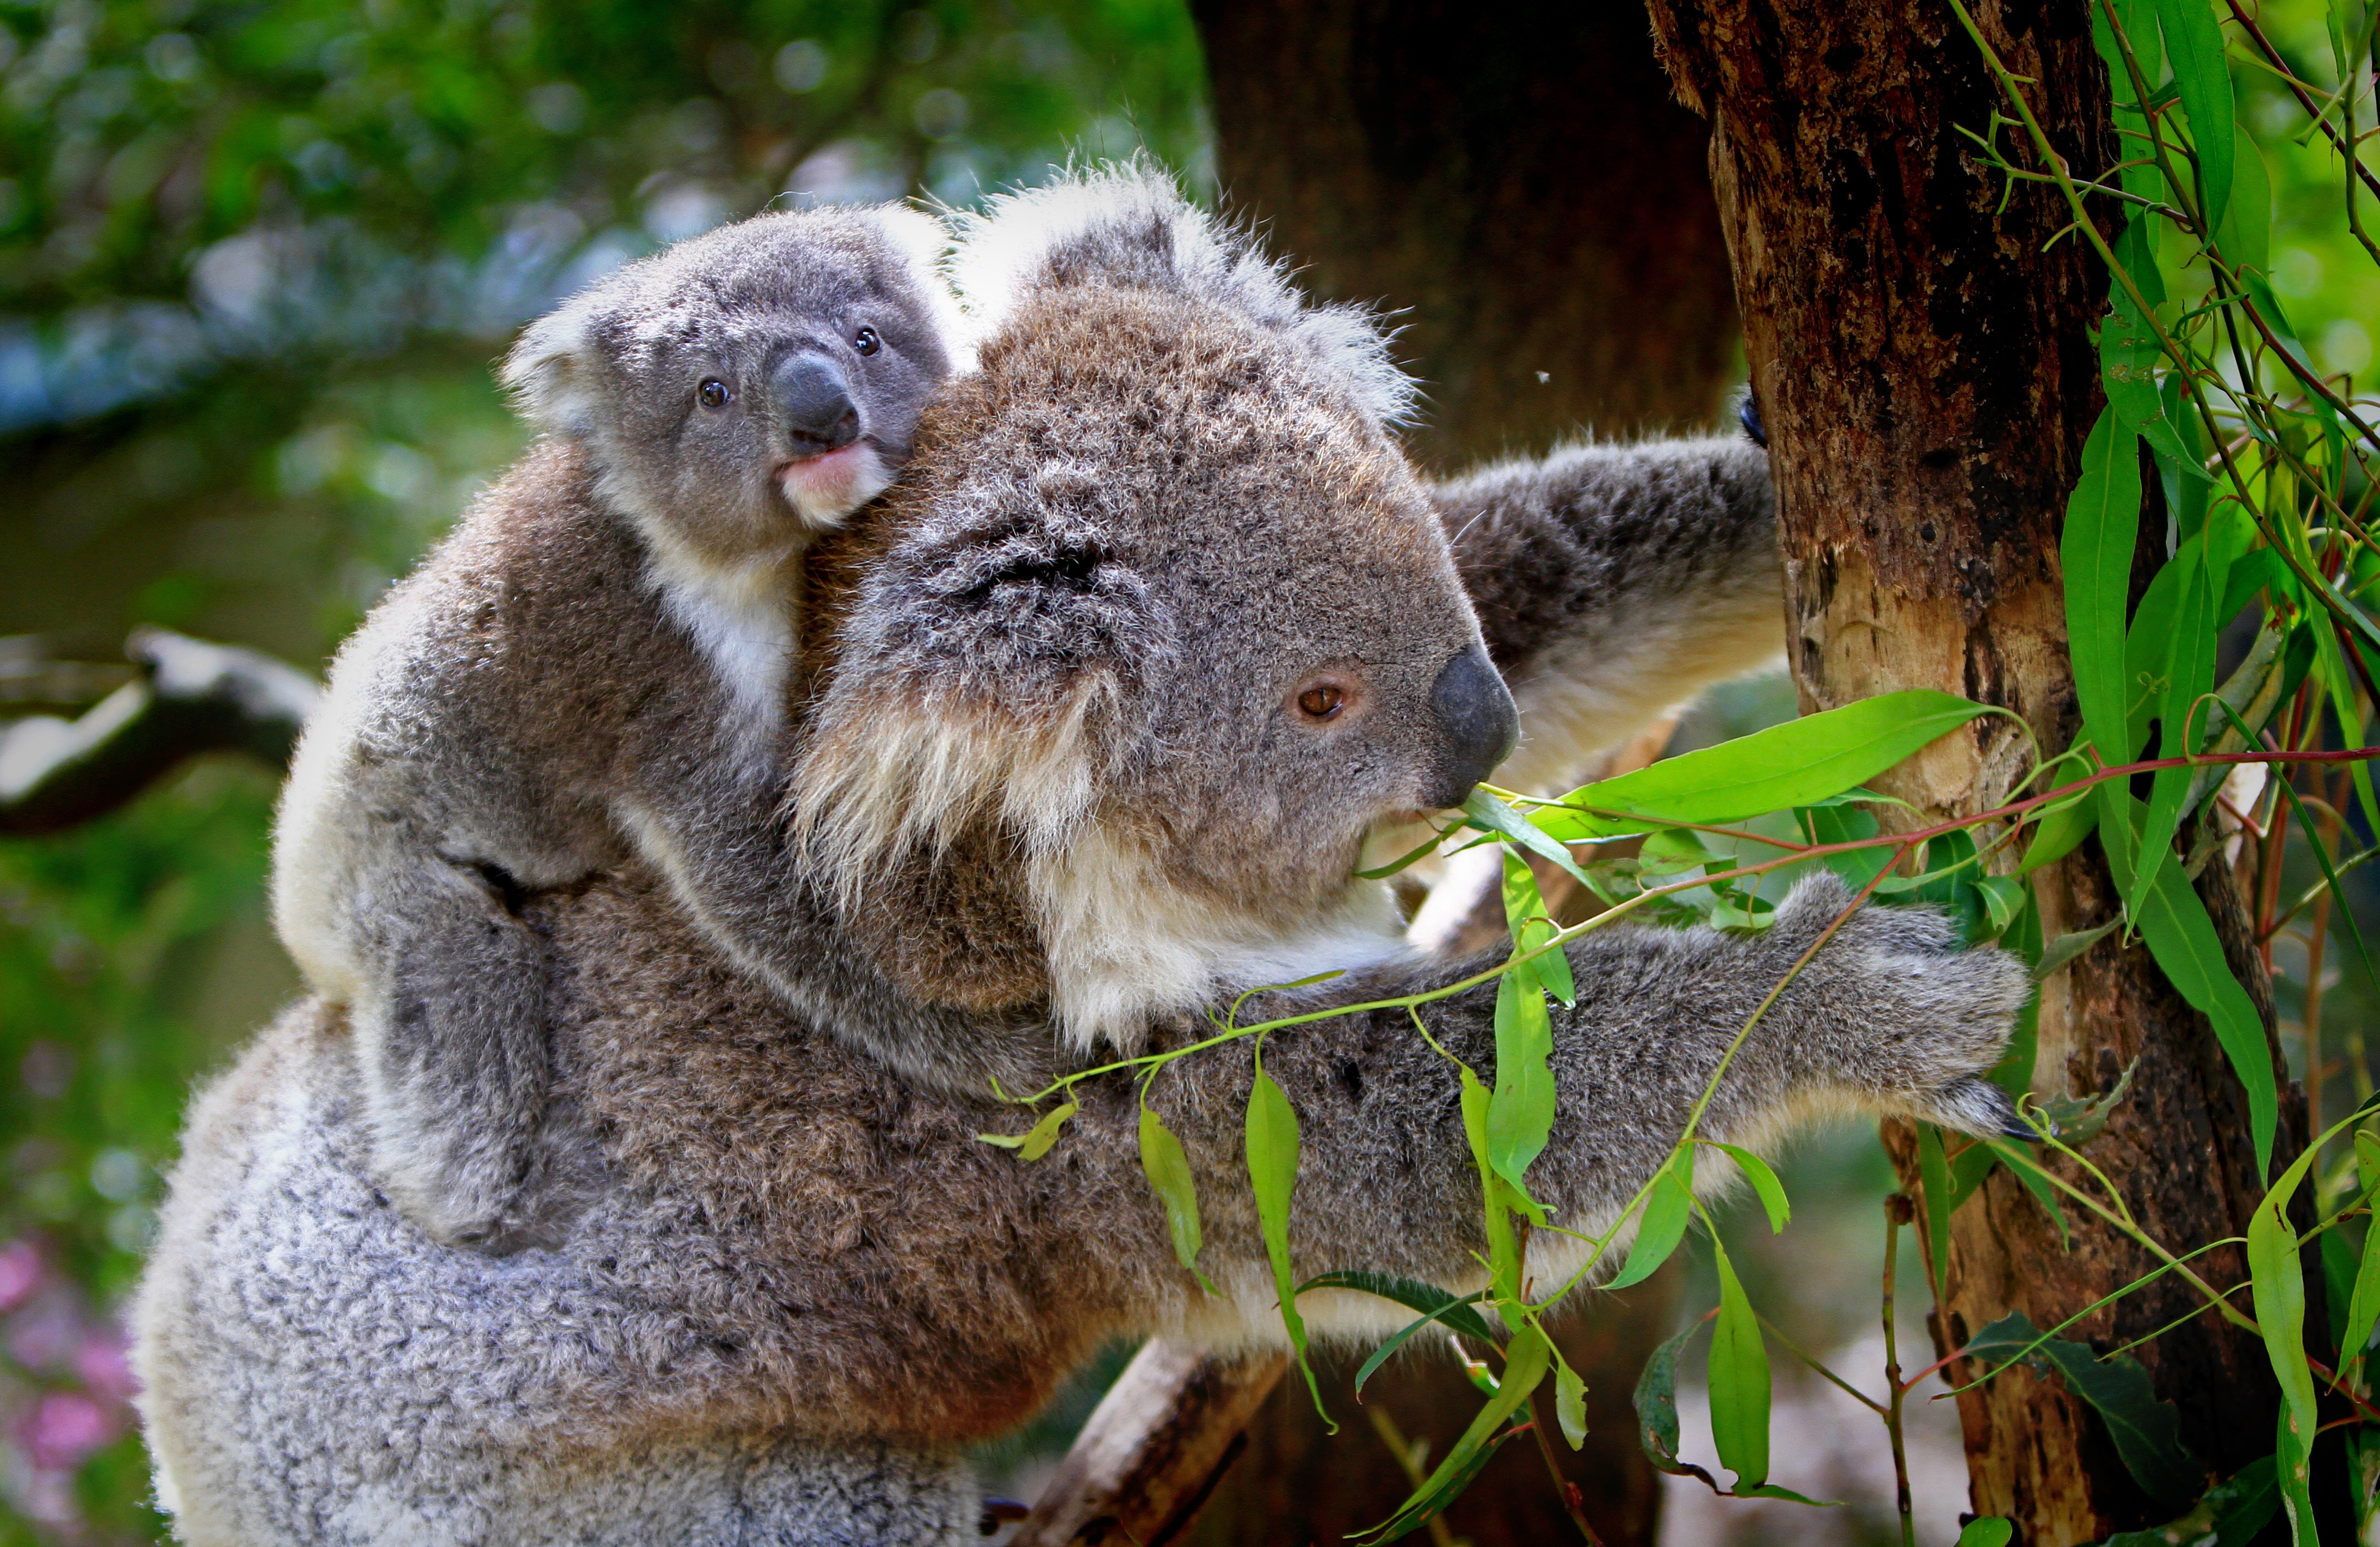
tree, nature, cute, wildlife, zoo, mammal, fauna, animals, vertebrate, koala, marsupial, koala bear, koalas